History of the Soviet Union

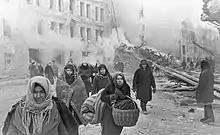
Residents of Leningrad leave their homes destroyed by German bombing. About 1 million civilians died during the 871-day Siege of Leningrad, mostly from starvation.

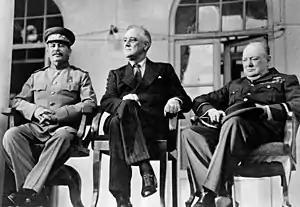
From left to right, the Soviet General Secretary Joseph Stalin, US President Franklin D. Roosevelt and British Prime Minister Winston Churchill confer in Tehran, 1943

The USSR suffered greatly in the war, losing around 20 million people (modern Russian sources put the number at 26.6 million). This includes 8.7 million military deaths. The majority of the losses were ethnic Russians, followed by ethnic Ukrainians. Approximately 2.8 million Soviet POWs died of starvation, mistreatment, or executions in just eight months of 1941–42. More than 2 million people were killed in Belarus during the three years of German occupation, almost a quarter of the region's population, including around 550,000 Jews in the Holocaust in Belarus. During the war, the country together with the United States, the United Kingdom and China were considered the Big Four Allied powers, and later became the Four Policemen that formed the basis of the United Nations Security Council. It emerged as a superpower in the post-war period. Once denied diplomatic recognition by the Western world, the USSR had official relations with practically every country by the late 1940s. A member of the United Nations at its foundation in 1945, the country became one of the five permanent members of the United Nations Security Council, which gave it the right to veto any of its resolutions.